Spencer County Courthouse (Indiana)

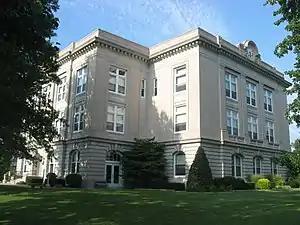
Spencer County Courthouse, July 2012

The Spencer County Courthouse is a historic courthouse located at Rockport, Spencer County, Indiana. It was designed by architect Elmer E. Dunlap and built in 1921. It is a three-story, rectangular, seven bay by five bay, Neoclassical style limestone building. The main facade features a projecting five bay central section with engaged Roman Doric ordercolumns. The interior is organized around a central rotunda topped by a shallow stained glass dome.